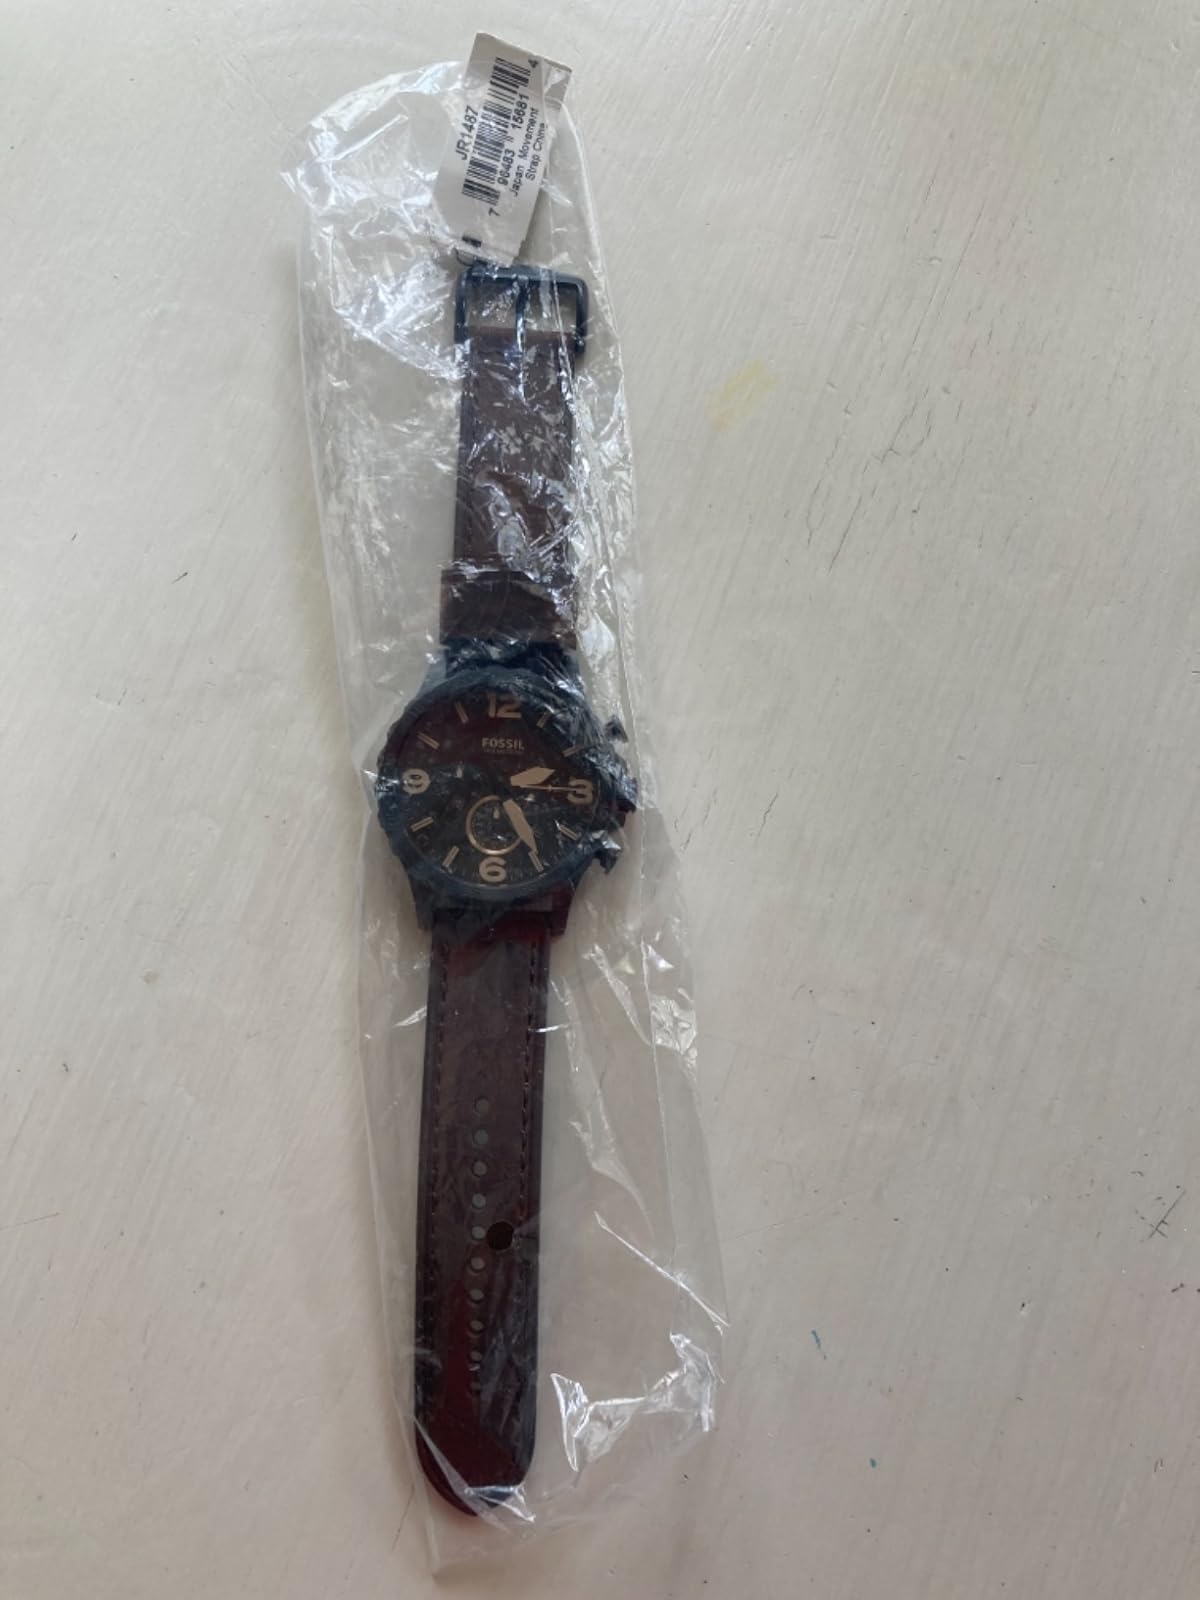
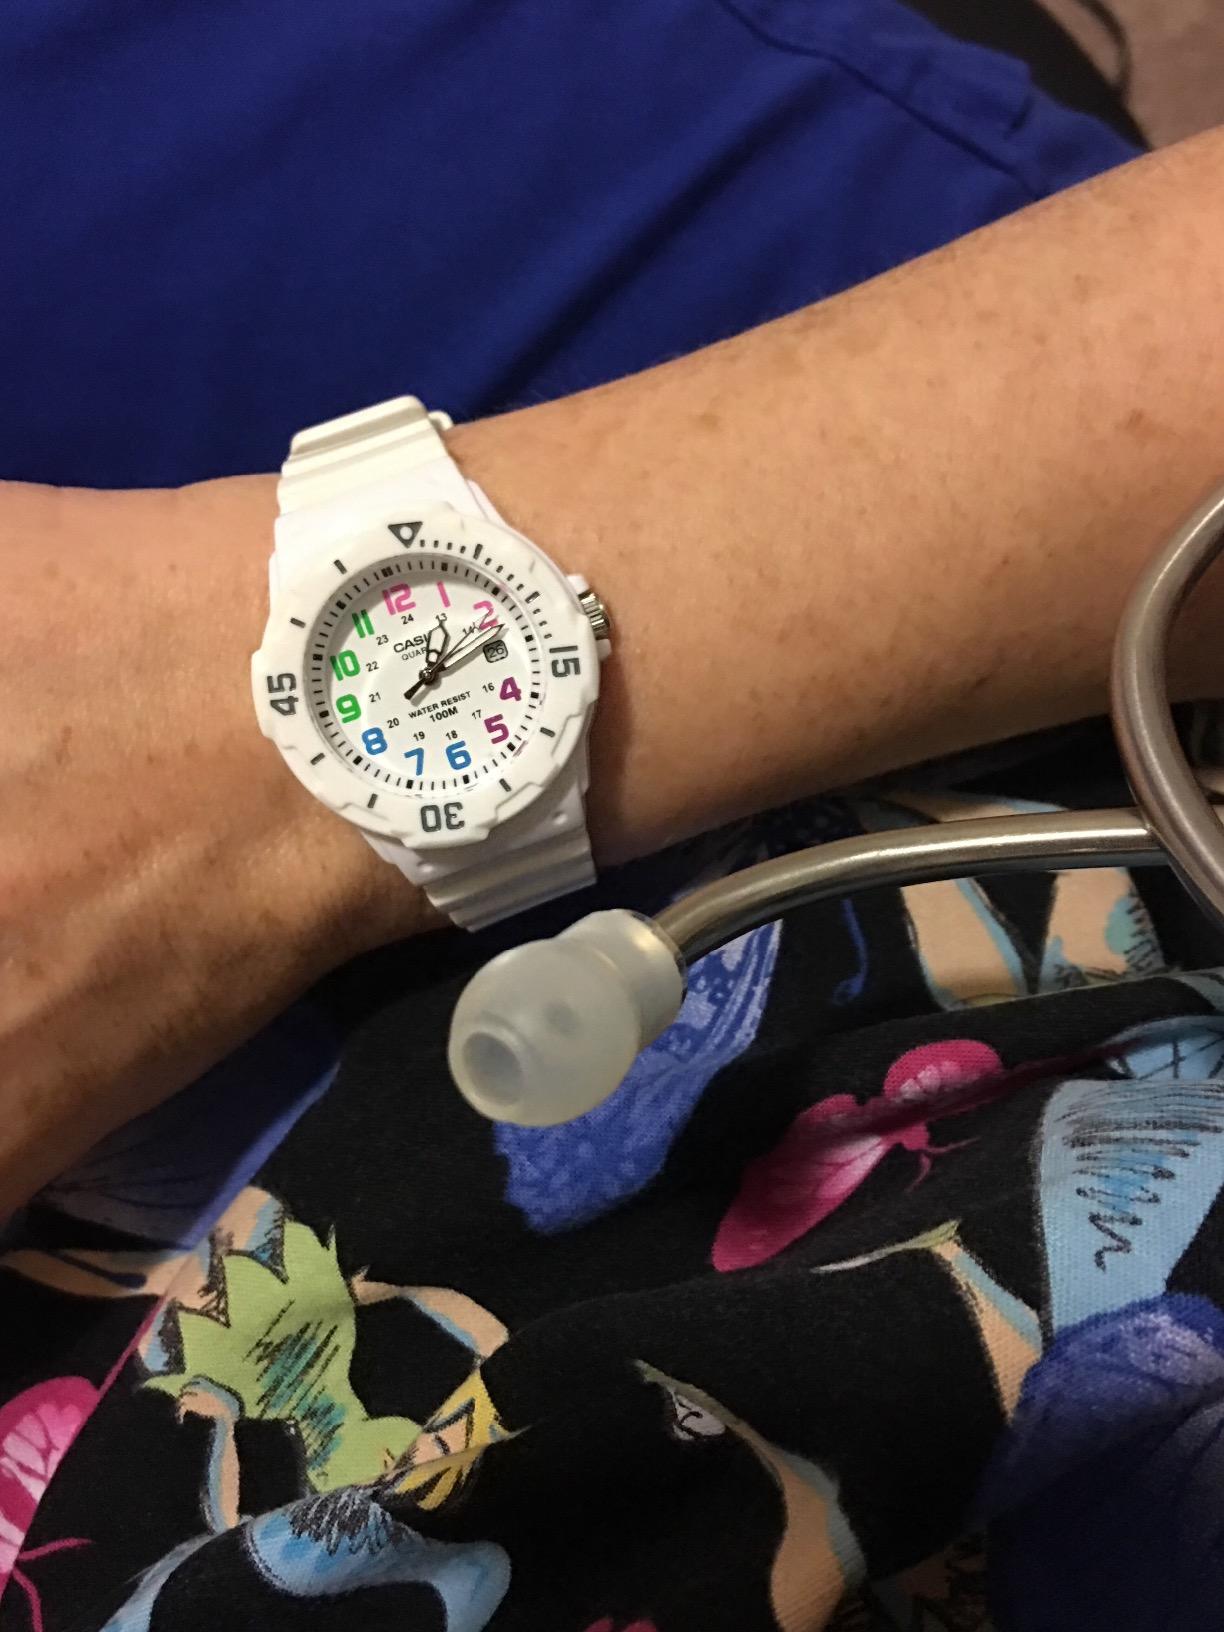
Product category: accessories_watch
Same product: no